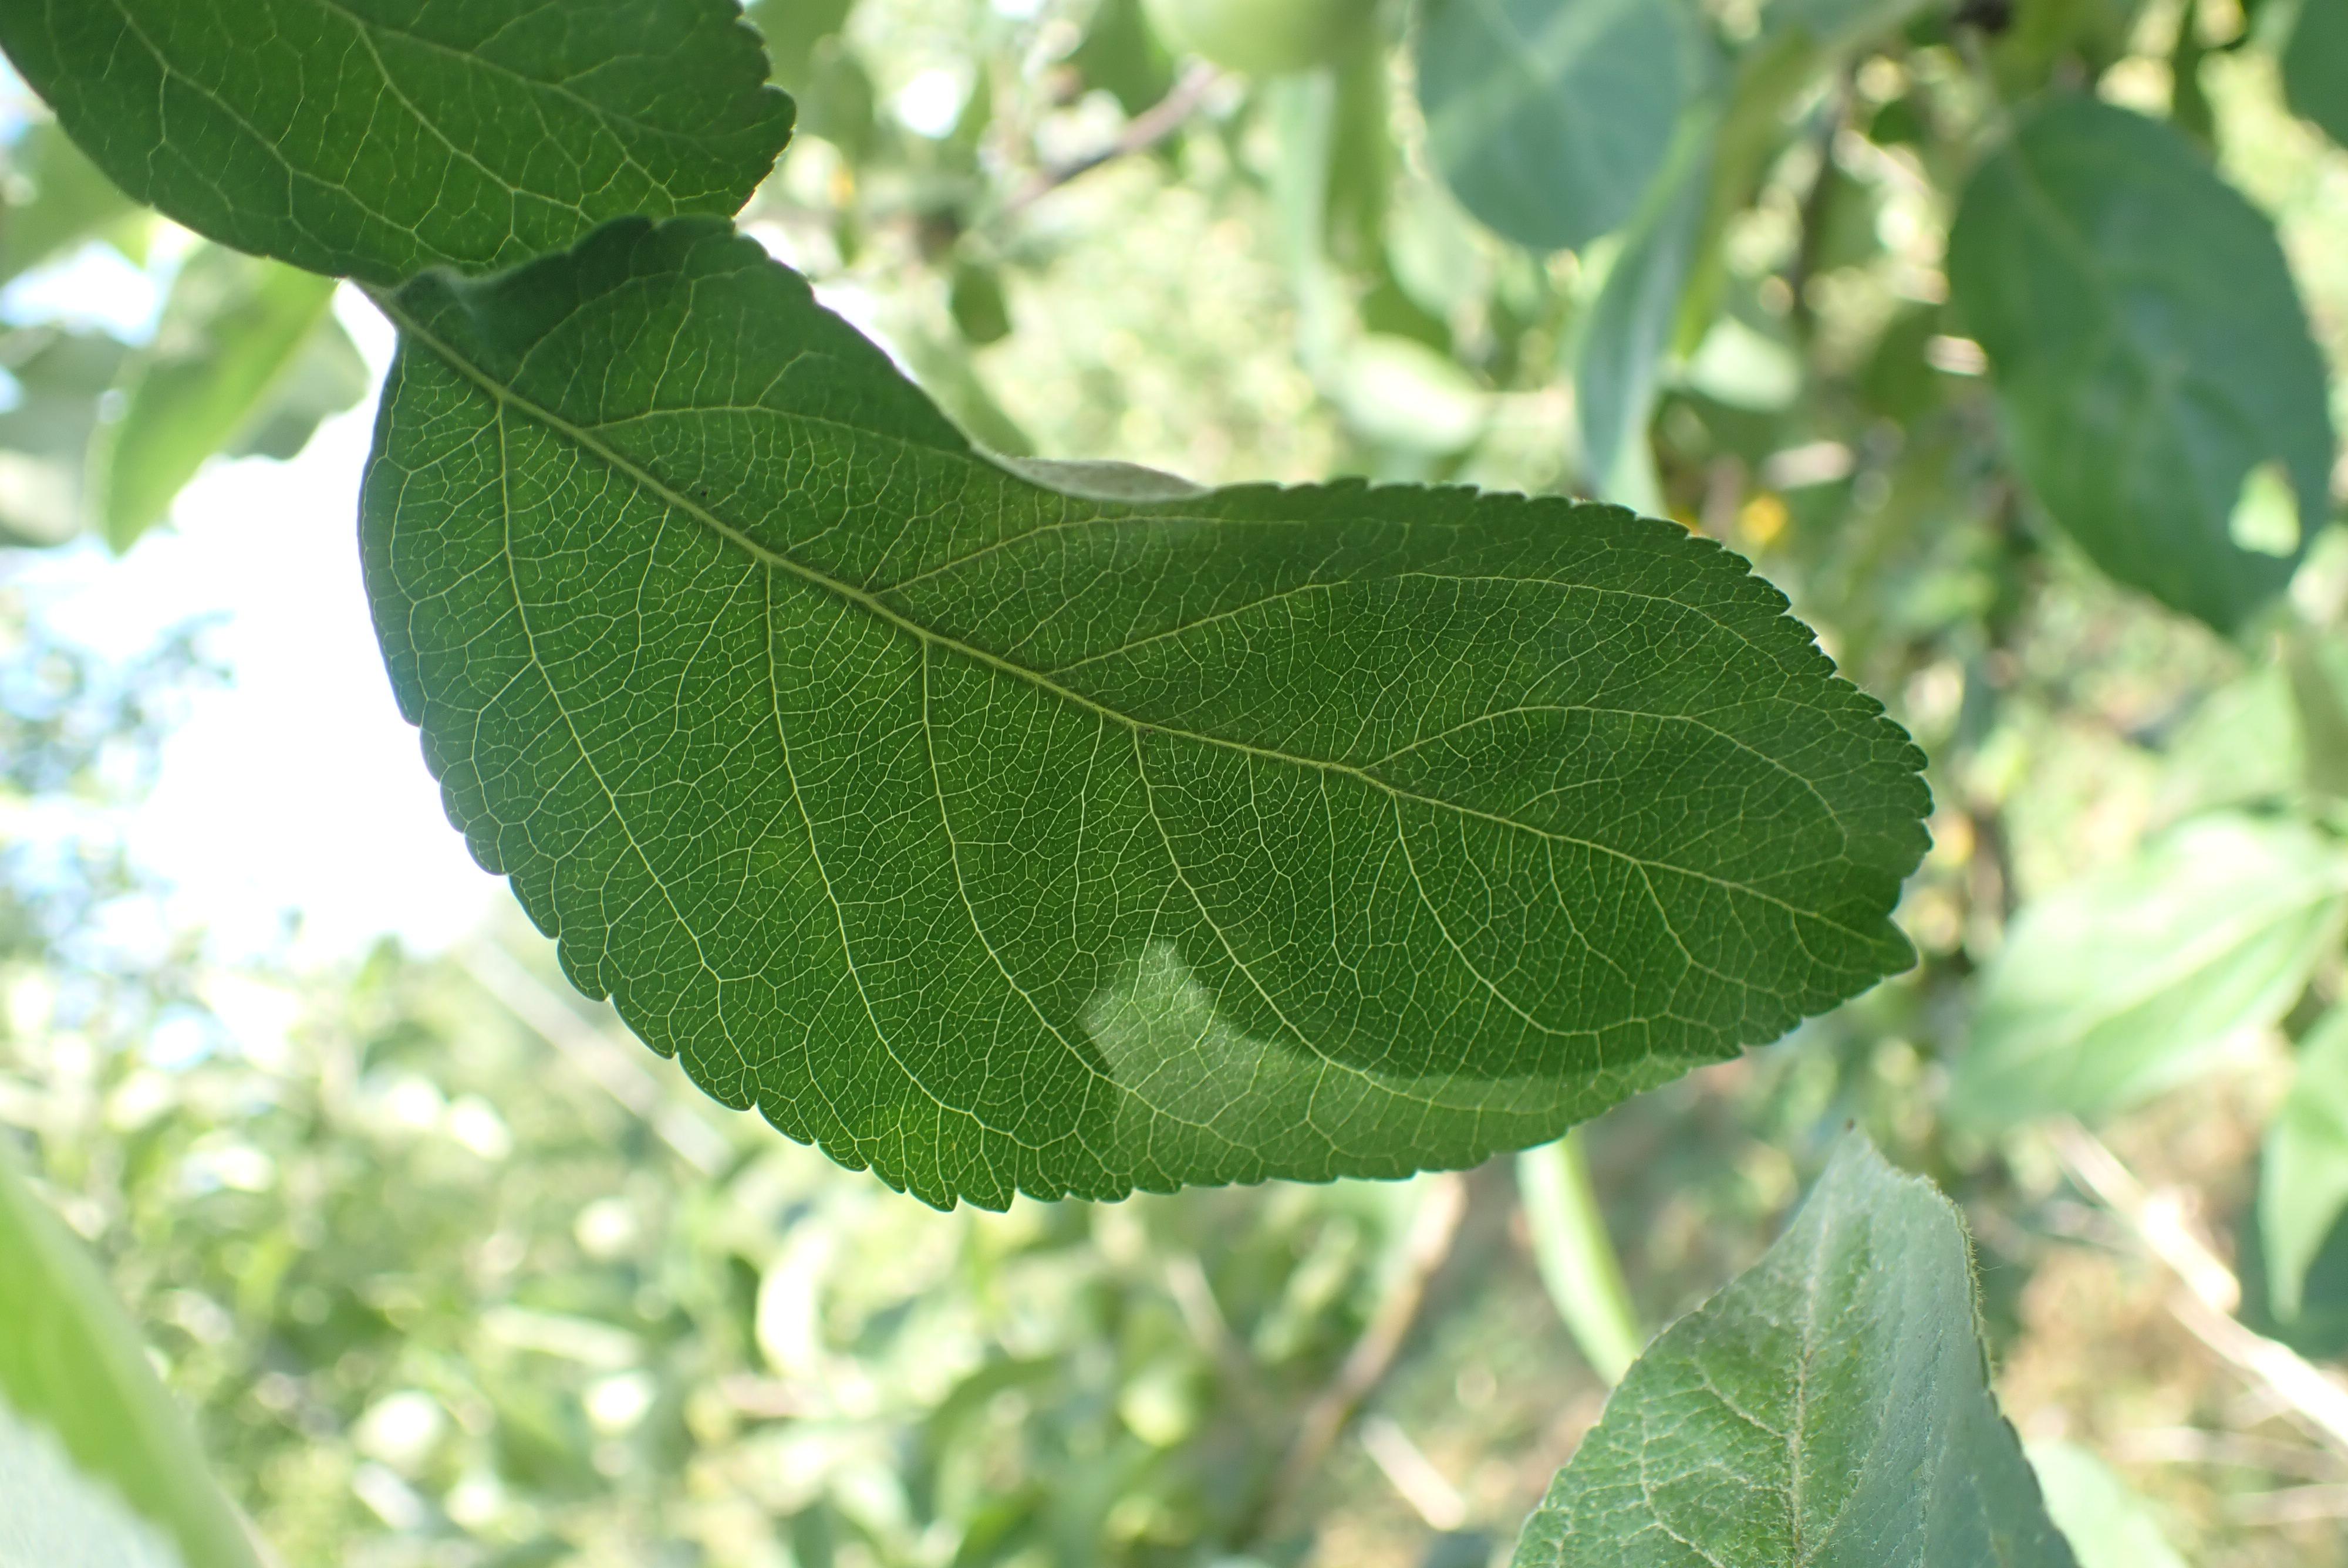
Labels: healthy